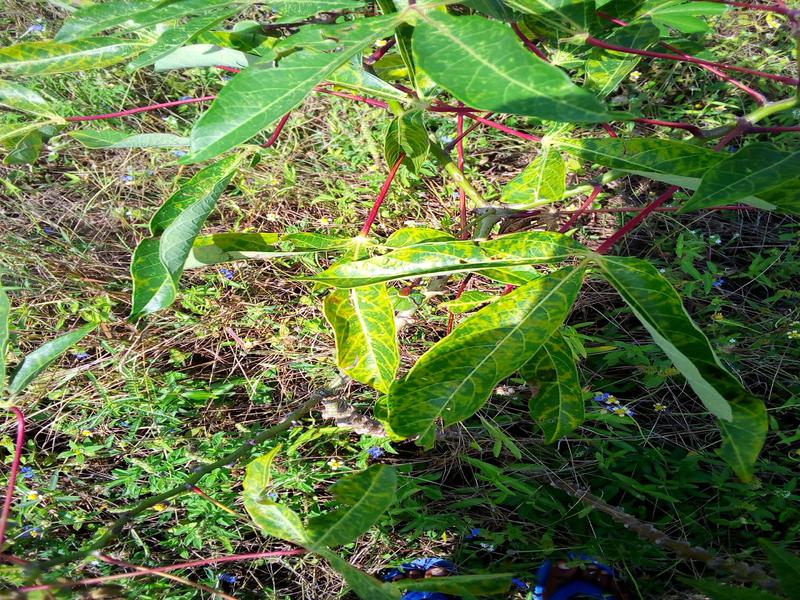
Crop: cassava
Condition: brown_streak_disease